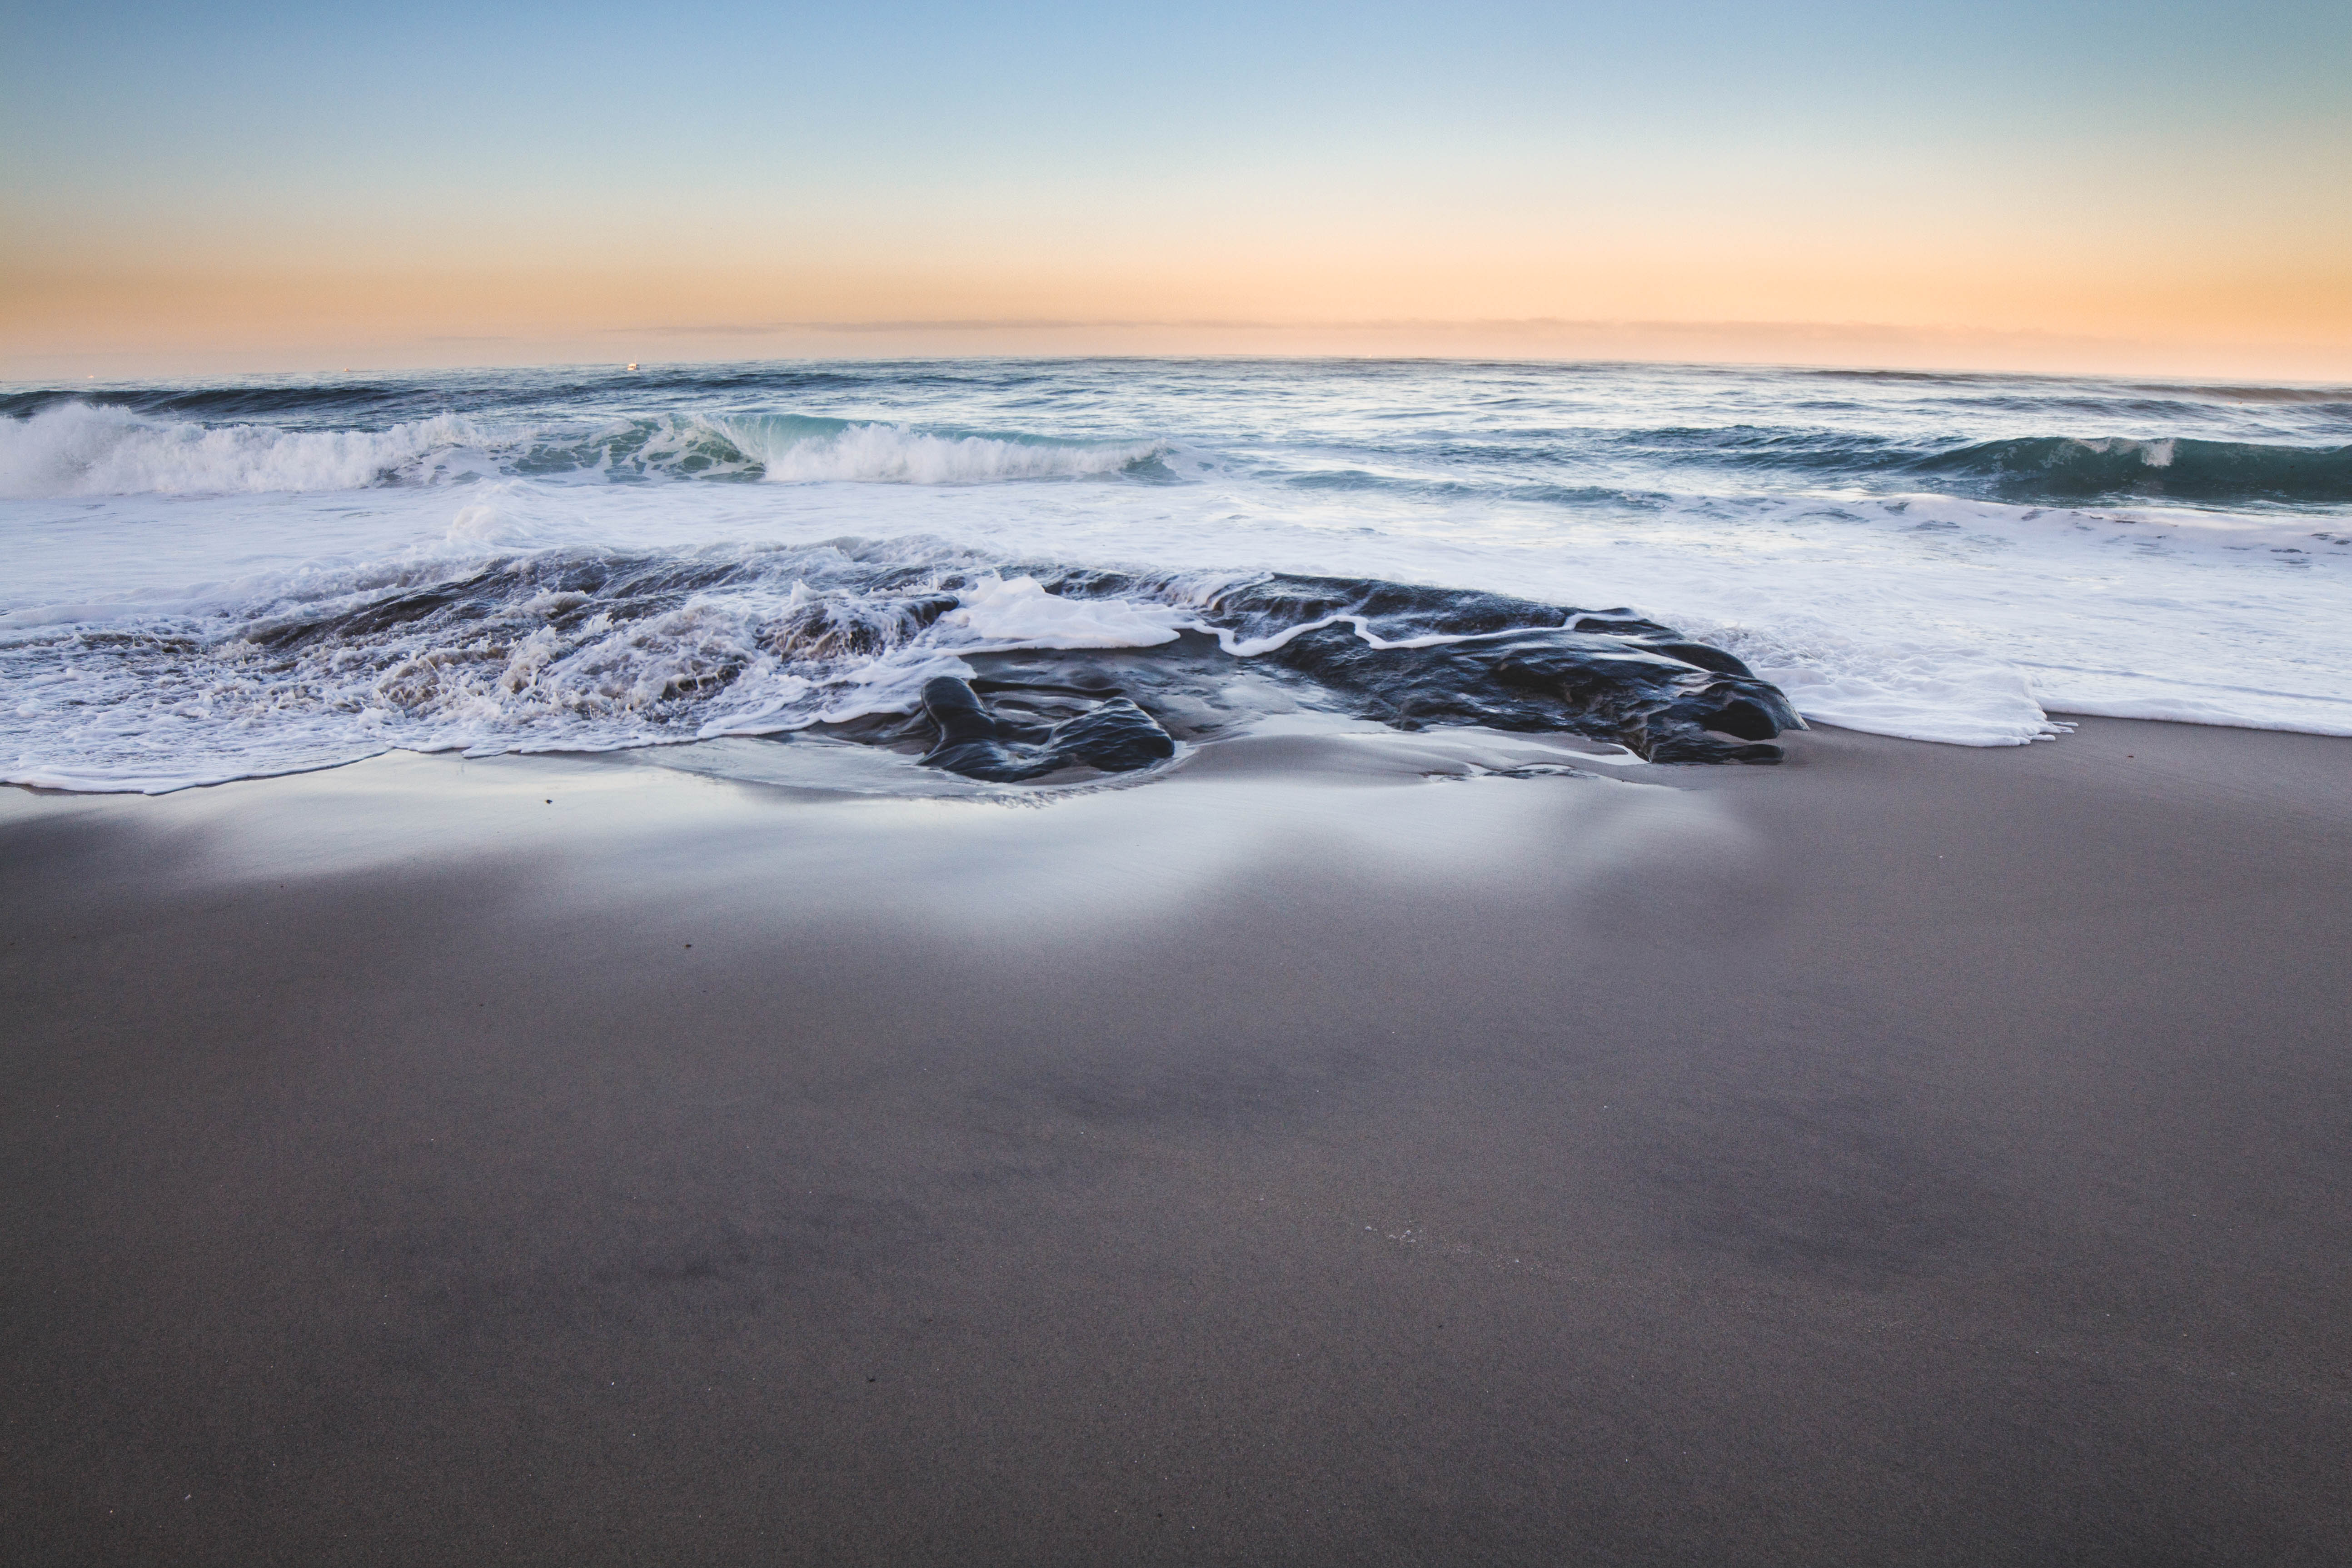
beach, landscape, sea, coast, water, nature, sand, ocean, horizon, snow, blur, sky, sunrise, sunset, sunlight, morning, shore, wave, dawn, dusk, idyllic, ice, reflection, scenic, seascape, weather, arctic, seashore, close up, waves, focus, ripples, arctic ocean, natural environment, atmospheric phenomenon, wind wave